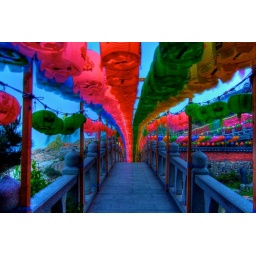
Lanterns over a bridge to a closed door